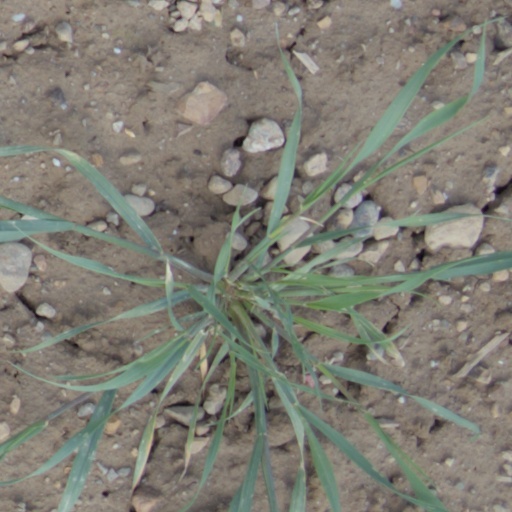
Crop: wheat